Bande noire (art)

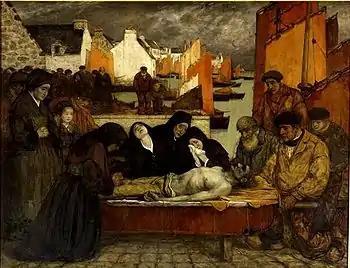

The Bande noire (Black Band) was a group of French painters of the 1890s who used a darker and richer palette than most of their Impressionist contemporaries, aiming for a stylistic fusion of Impressionism with the raw or melancholy realism associated with painters such as Gustave Courbet. They were also sometimes known as the Nubians to differentiate them from the group known as Les Nabis.